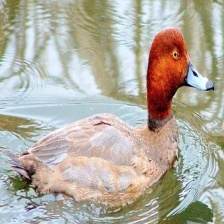
Species: RED HEADED DUCK
Scientific name: AYTHYA AMERICANA
ImageNet parent category: drake